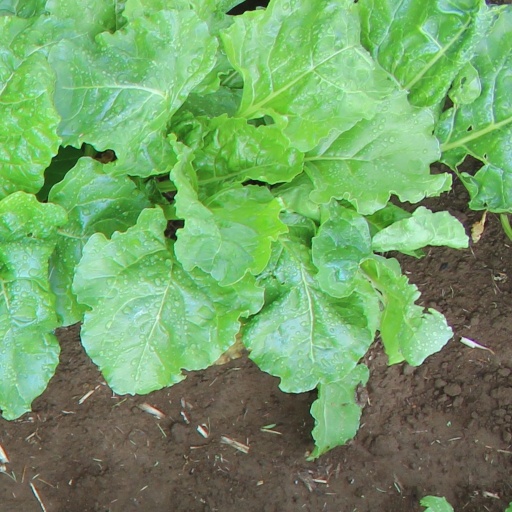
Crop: sugar beet